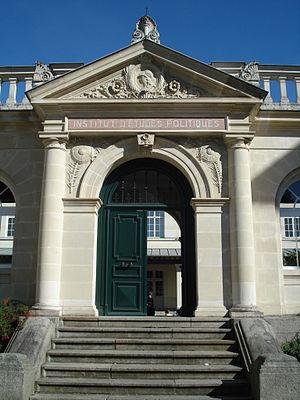
Façade l’Institut d'études politiques de Rennes, anciennement école normale d'institutrices, construit en 1882 par l'architecte départemental Jean-Marie Laloy. Español: Frontis del Instituto de Estudios Políticos de Rennes
Jean-Marie Laloy, né le 29 novembre 1851 à Fougères et mort le 2 janvier 1927 à Rennes, est un architecte français. Il prend la succession d'Hippolyte Béziers-Lafosse au poste d'architecte du département d'Ille-et-Vilaine en 1884.
Le quartier Thabor - Saint-Hélier - Alphonse Guérin est un quartier de la ville de Rennes. Comme tout quartier rennais il est composé de plusieurs sous-quartiers :
Le campus du Centre n'est pas à proprement parler un campus mais c'est la dénomination utilisée par l'Université Rennes I pour désigner les composantes situées dans le centre-ville de la ville de Rennes au nord de la Vilaine, auxquels on ajoute d'autres établissements d'enseignement supérieur.